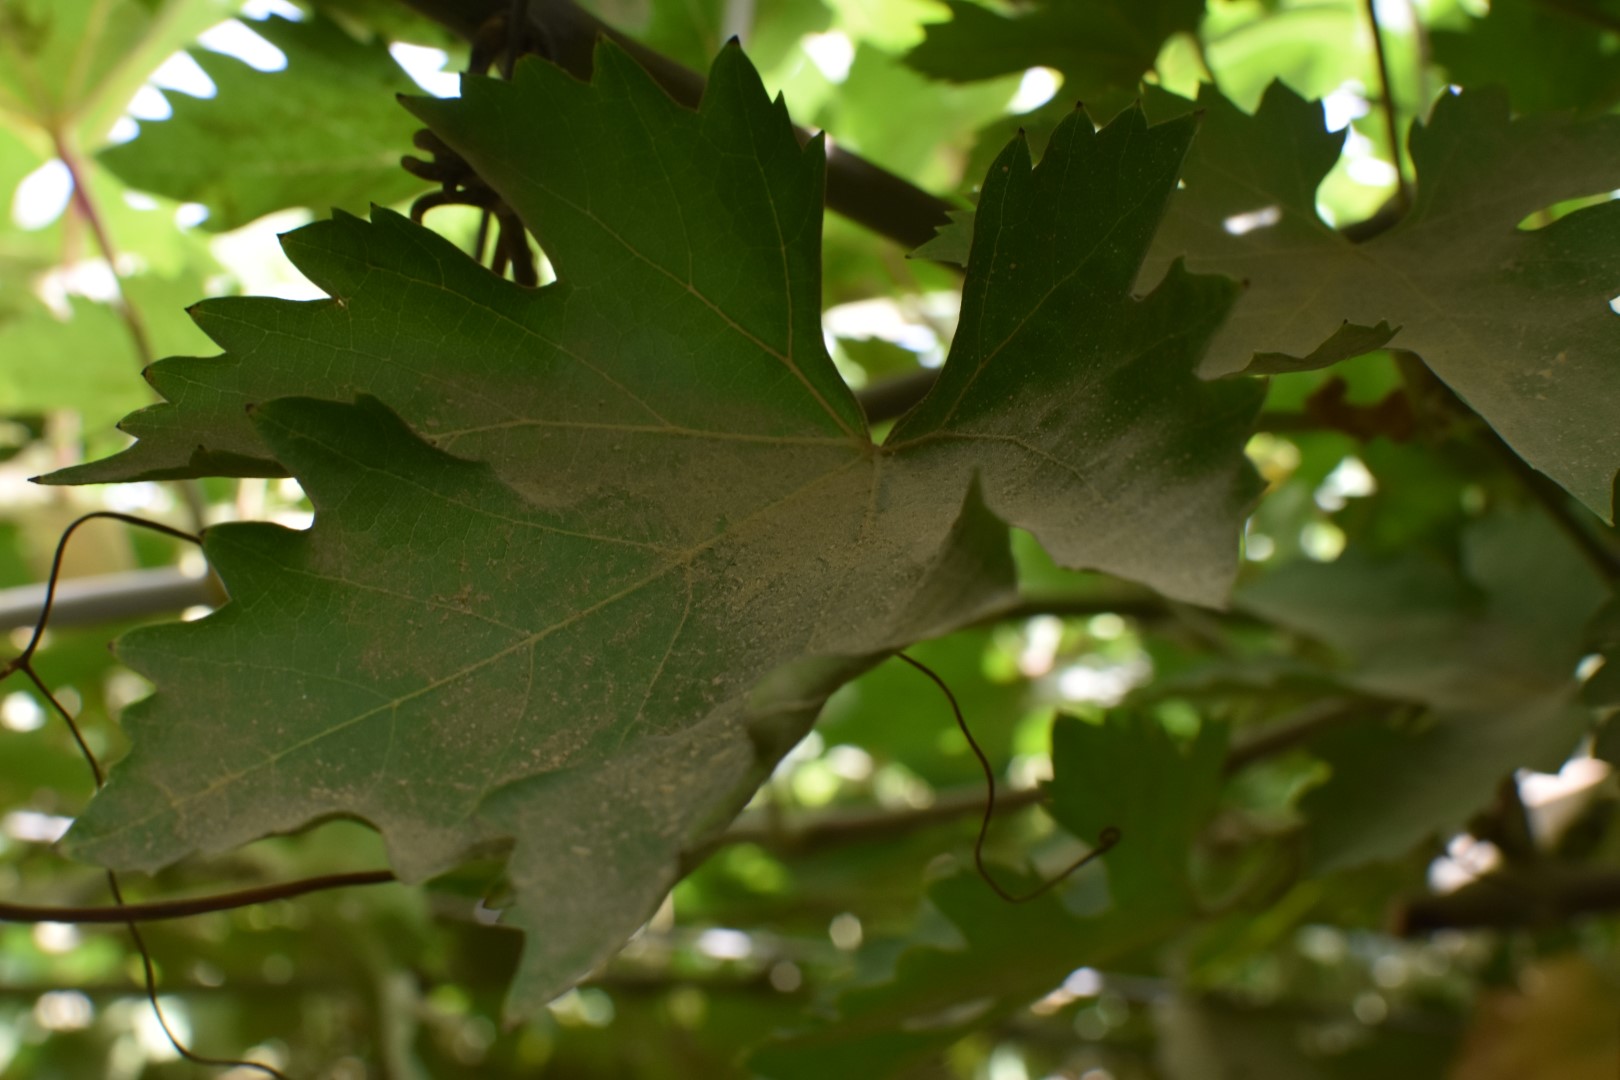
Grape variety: Riasi